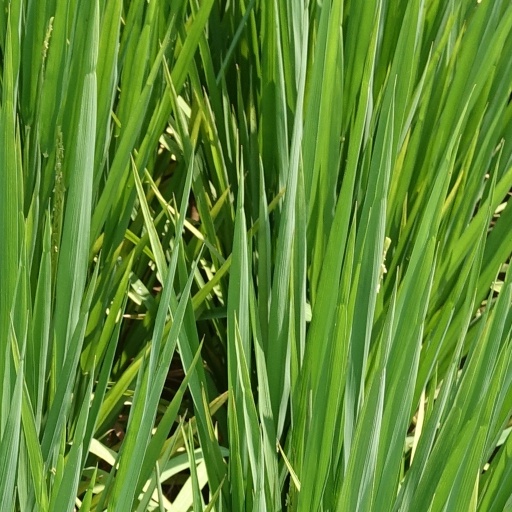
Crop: rice